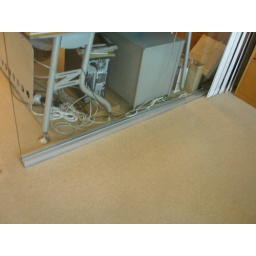
Alumium glass protector in Cindy's office